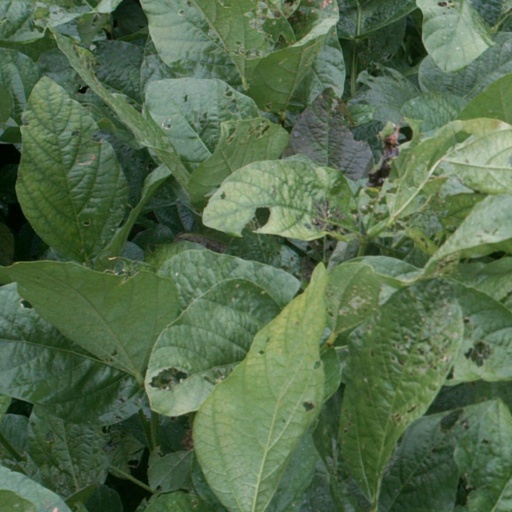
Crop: soybean